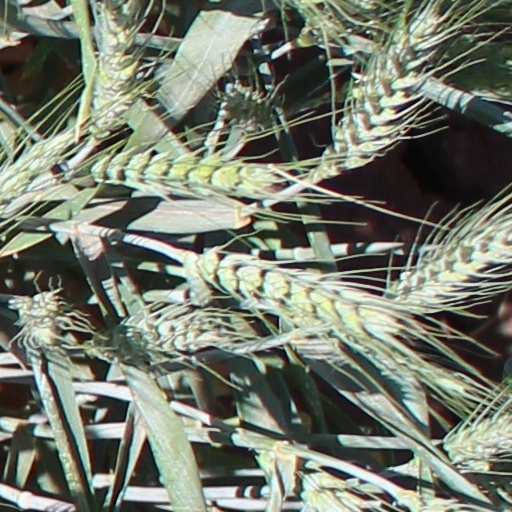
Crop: wheat